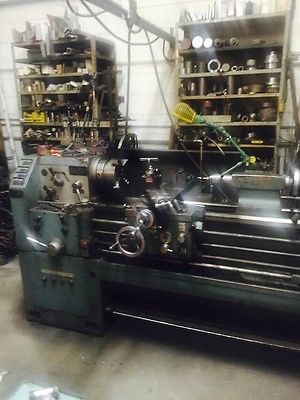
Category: cabinet